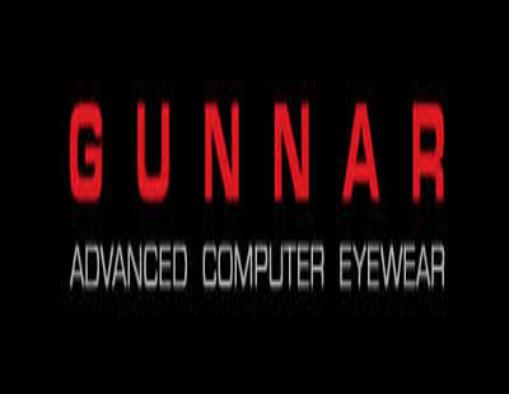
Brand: gunnar
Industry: Clothes